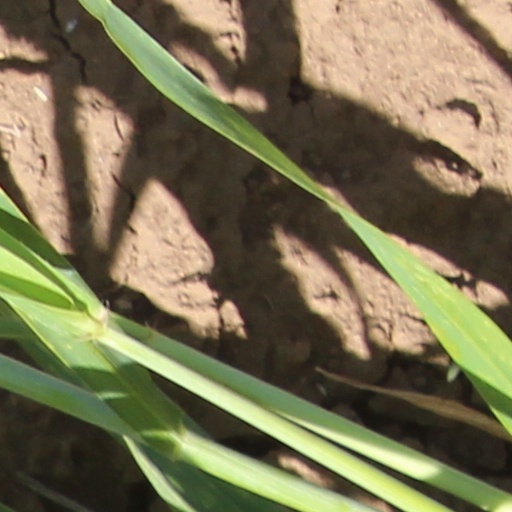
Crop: wheat